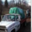
Label: truck